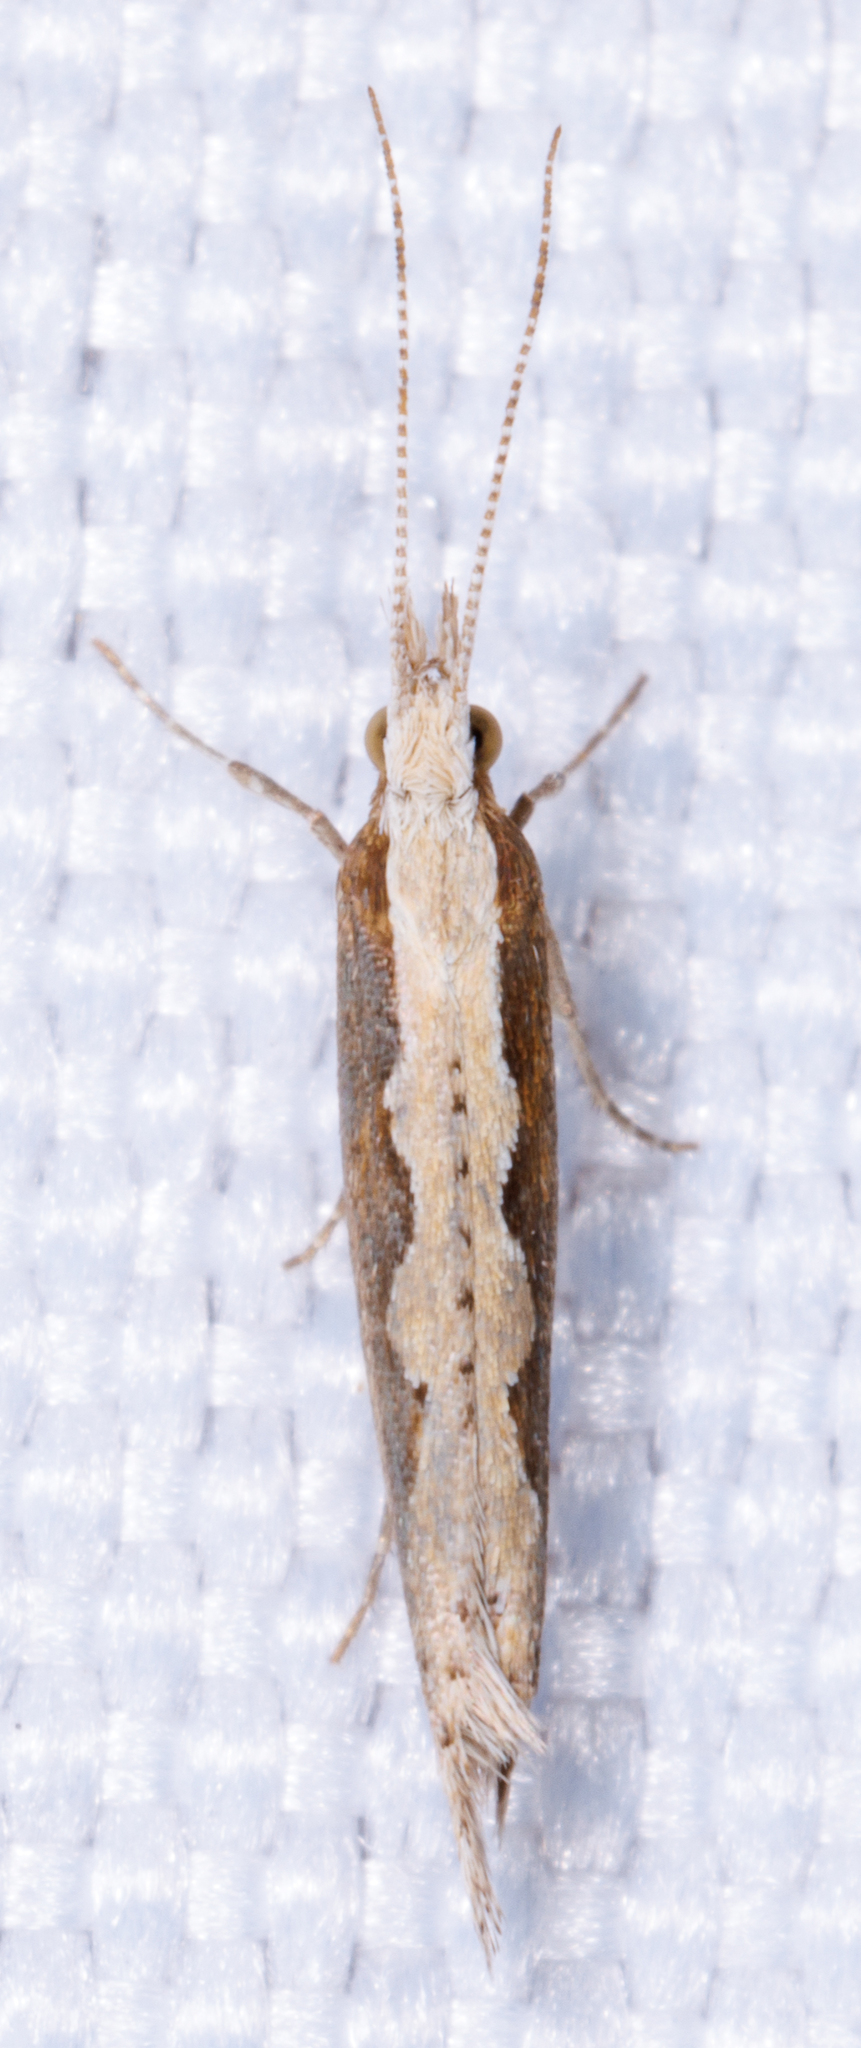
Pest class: diamondback_moth